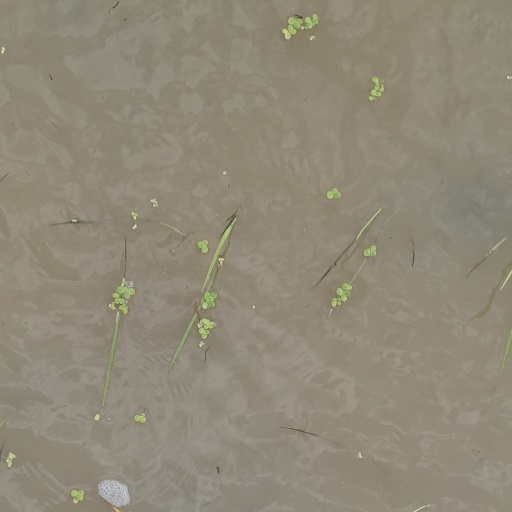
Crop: rice